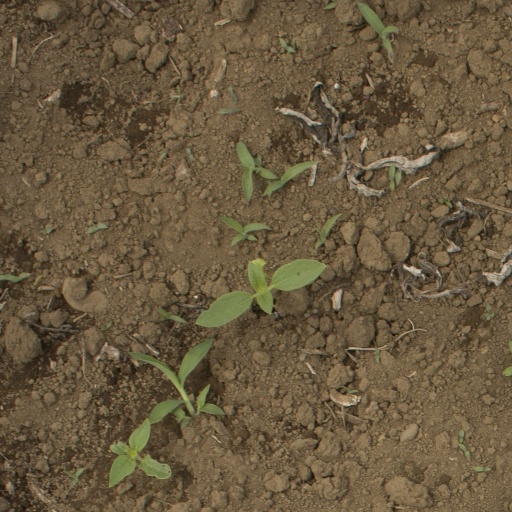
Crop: Jerusalem artichoke